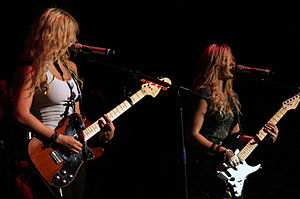
Aly & AJ
Aly & Aj med Telecaster og Stratocaster.
Aly og Aj er et par søstre, der sammen danner en teen-popgruppe. Sangerne er Alyson Michalka, kendt som "Aly", og Amanda Michalka, kendt som AJ. de blev født i Torance, Californien, men tilbragte en del af deres barndom i Seattle, Washington. De er begge skuespillere, sangere, sangskrivere og guitarister.